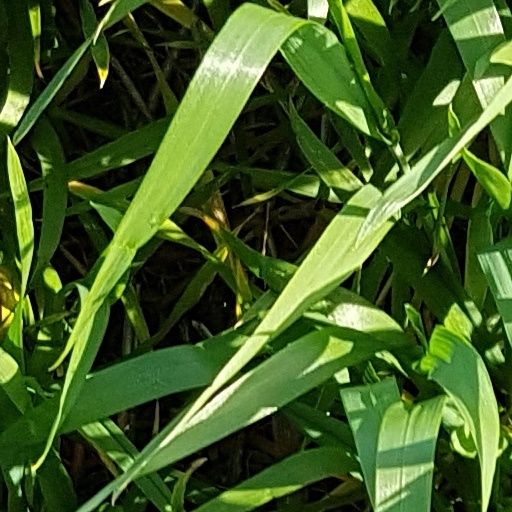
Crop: wheat